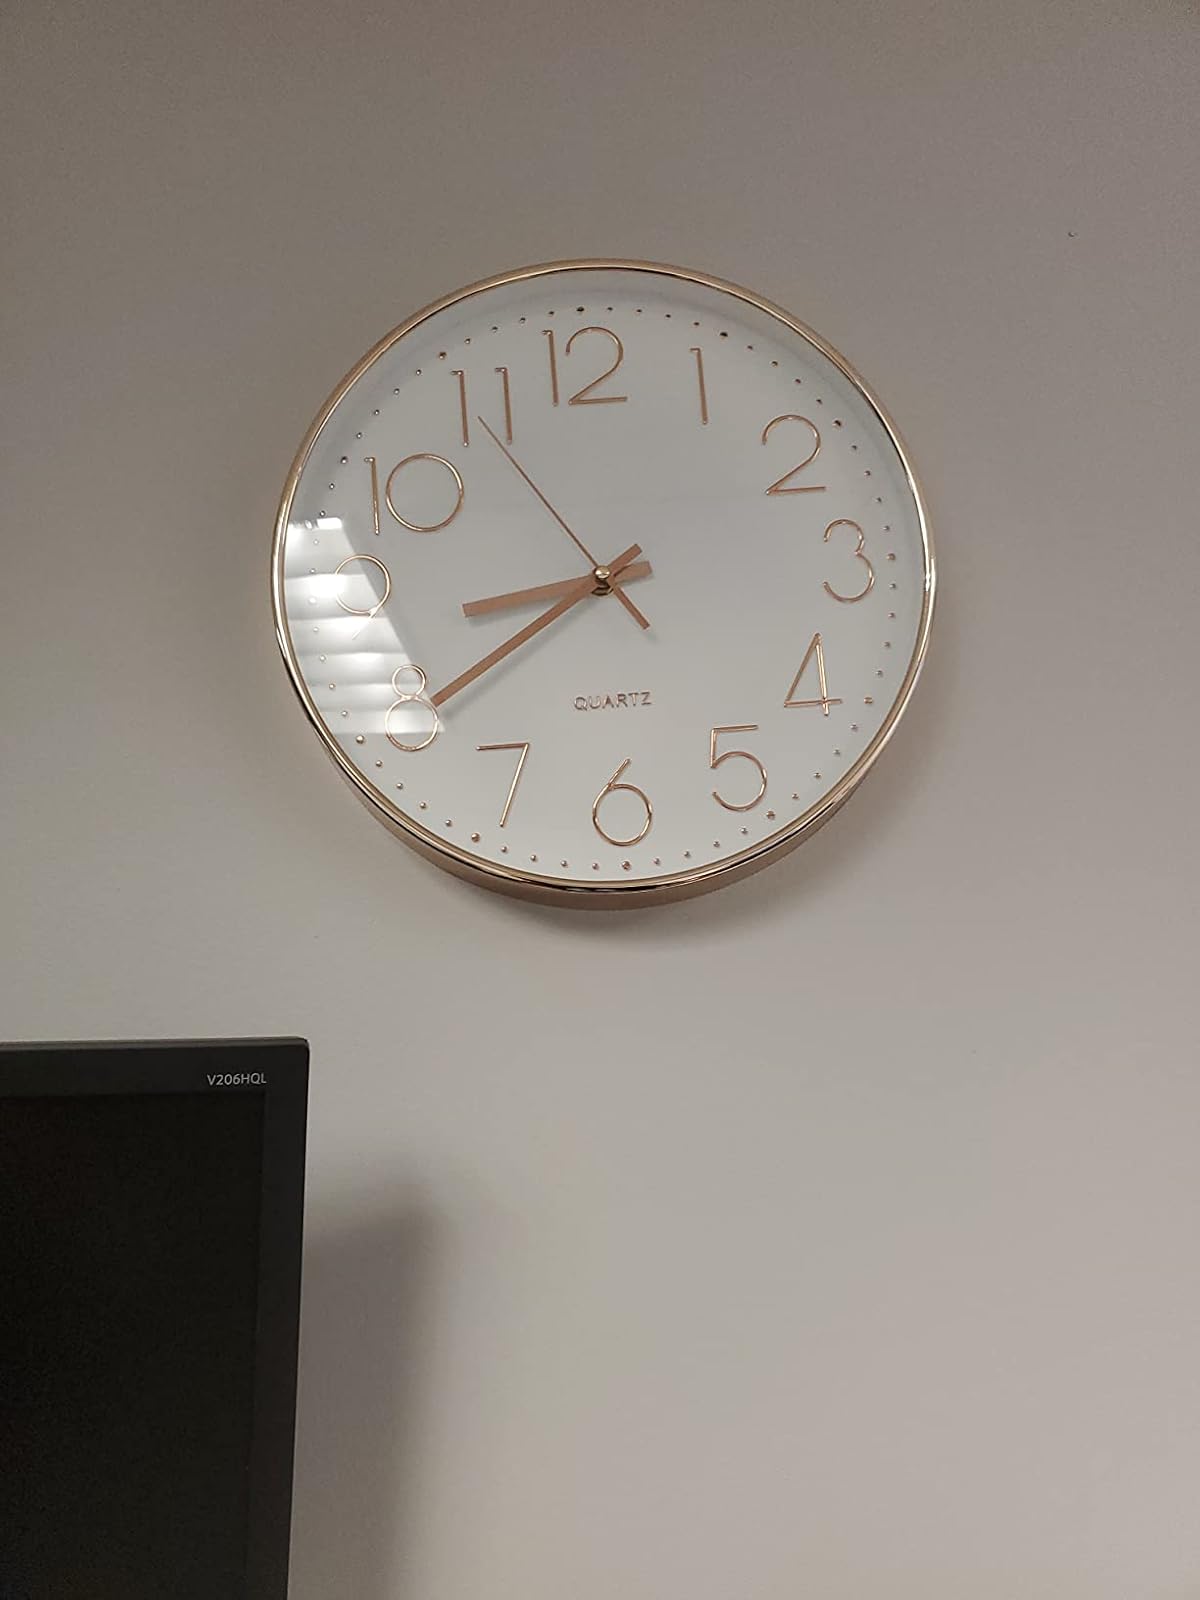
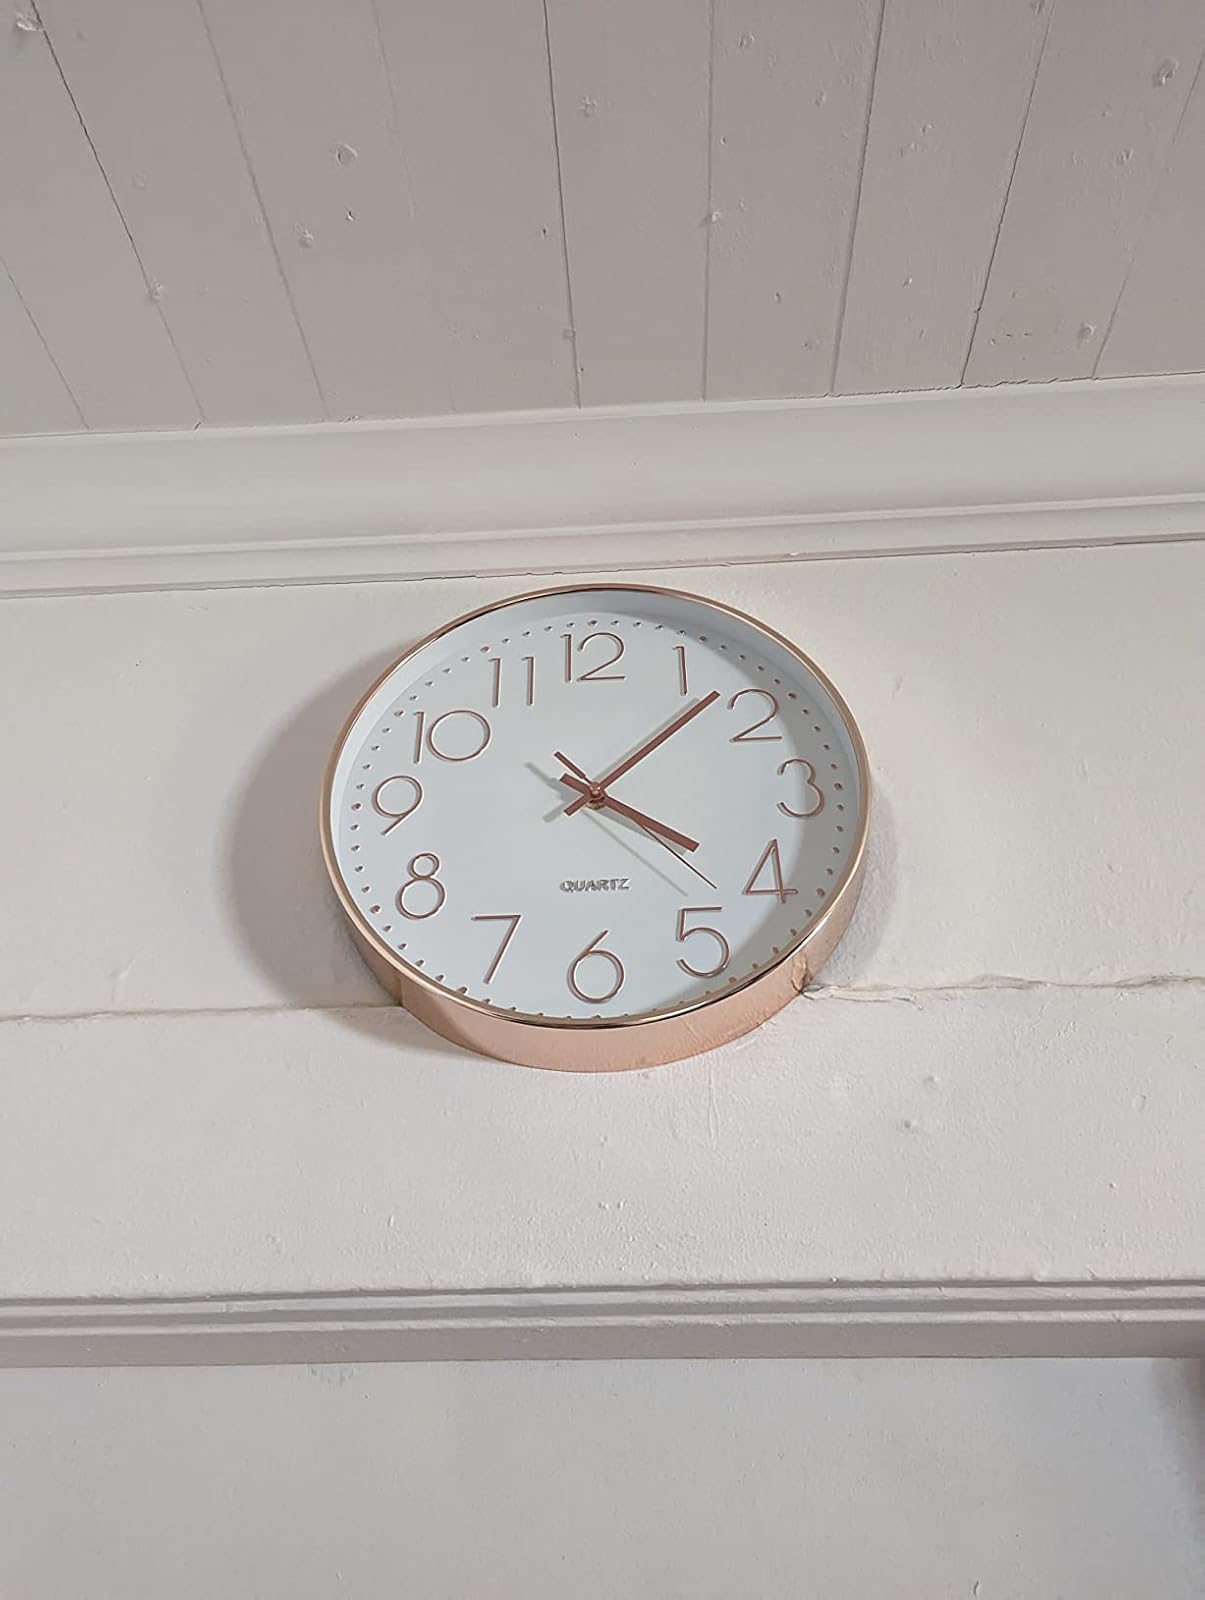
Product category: clock
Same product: yes